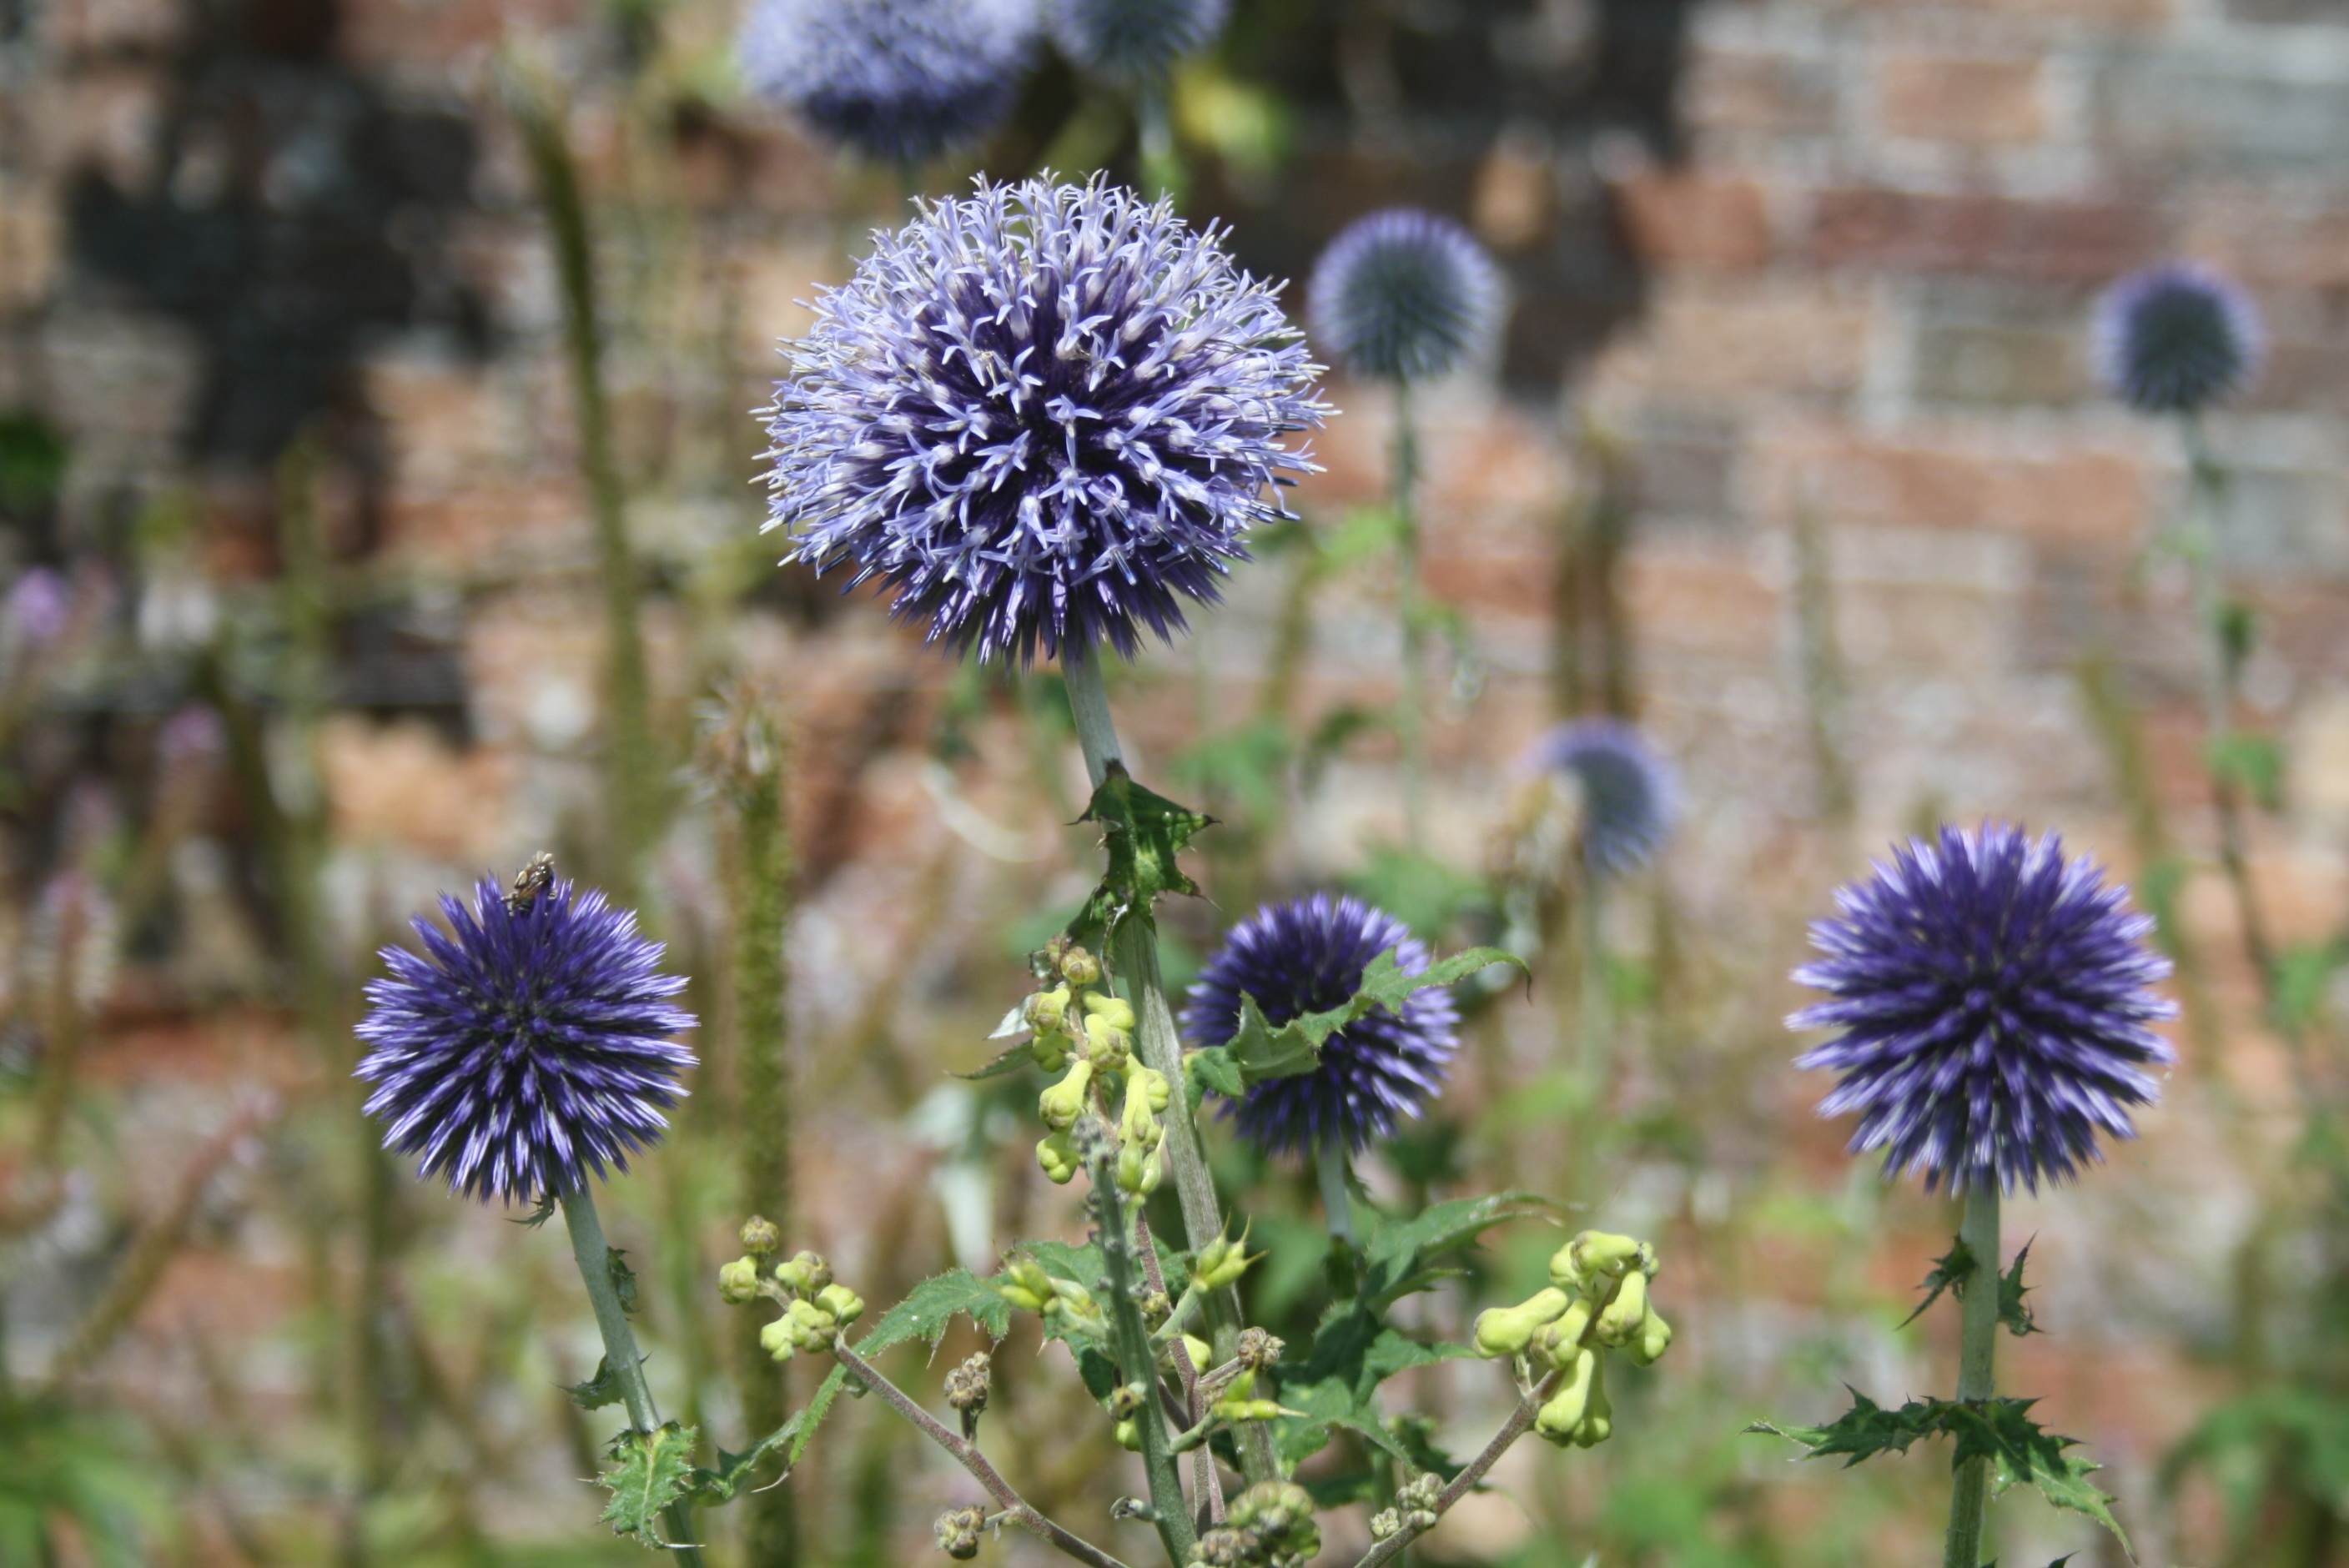
nature, blossom, plant, field, flower, purple, bloom, summer, botany, blooming, garden, flora, fauna, wildflower, sunny, gardening, thistle, summer flowers, flowering plant, daisy family, silybum, alium, annual plant, land plant, jasione montana